Abe Shannon

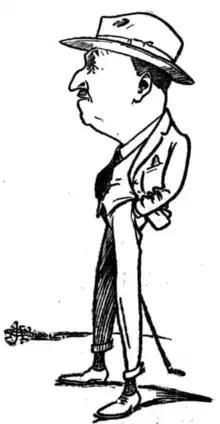
Caricature by J. H. Chinner

Shannon was born at Stockwell, South Australia to David Shannon MHA (1822–1875) and his second wife Martha Shannon, née Davison (c. 1827–1917).